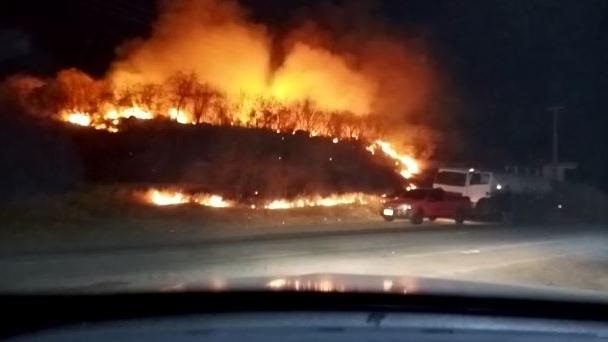
Fire: yes
Smoke: yes